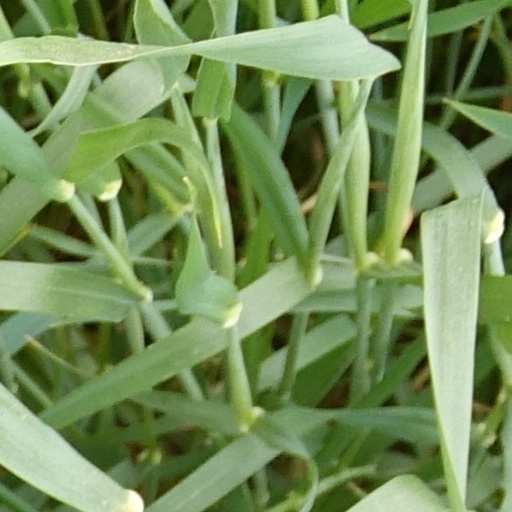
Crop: wheat